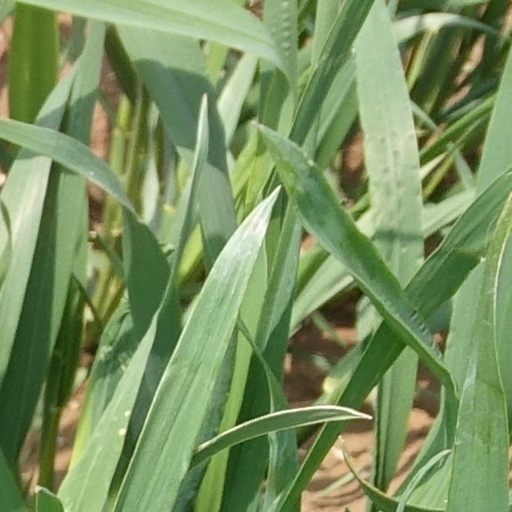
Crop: wheat